Siege of Fort Macon

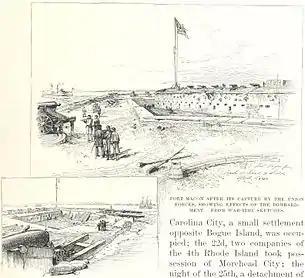
Fort Macon after the battle

The battle had been relatively bloodless, at least by standards that soon would be common in the Civil War. On the Union side, only one man was killed, and two soldiers and one seaman were wounded. On the Confederate side, seven were killed outright, two died of wounds, and sixteen were wounded.